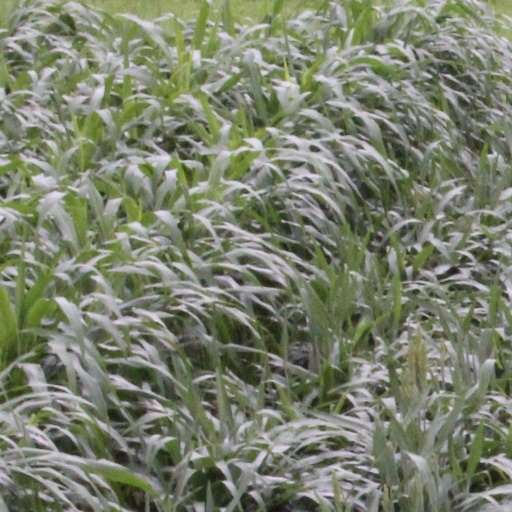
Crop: sorghum